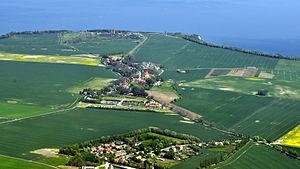
Putgarten est une commune sur l'île de Rügen, dans l'arrondissement de Poméranie-Occidentale-Rügen, Land de Mecklembourg-Poméranie-Occidentale.